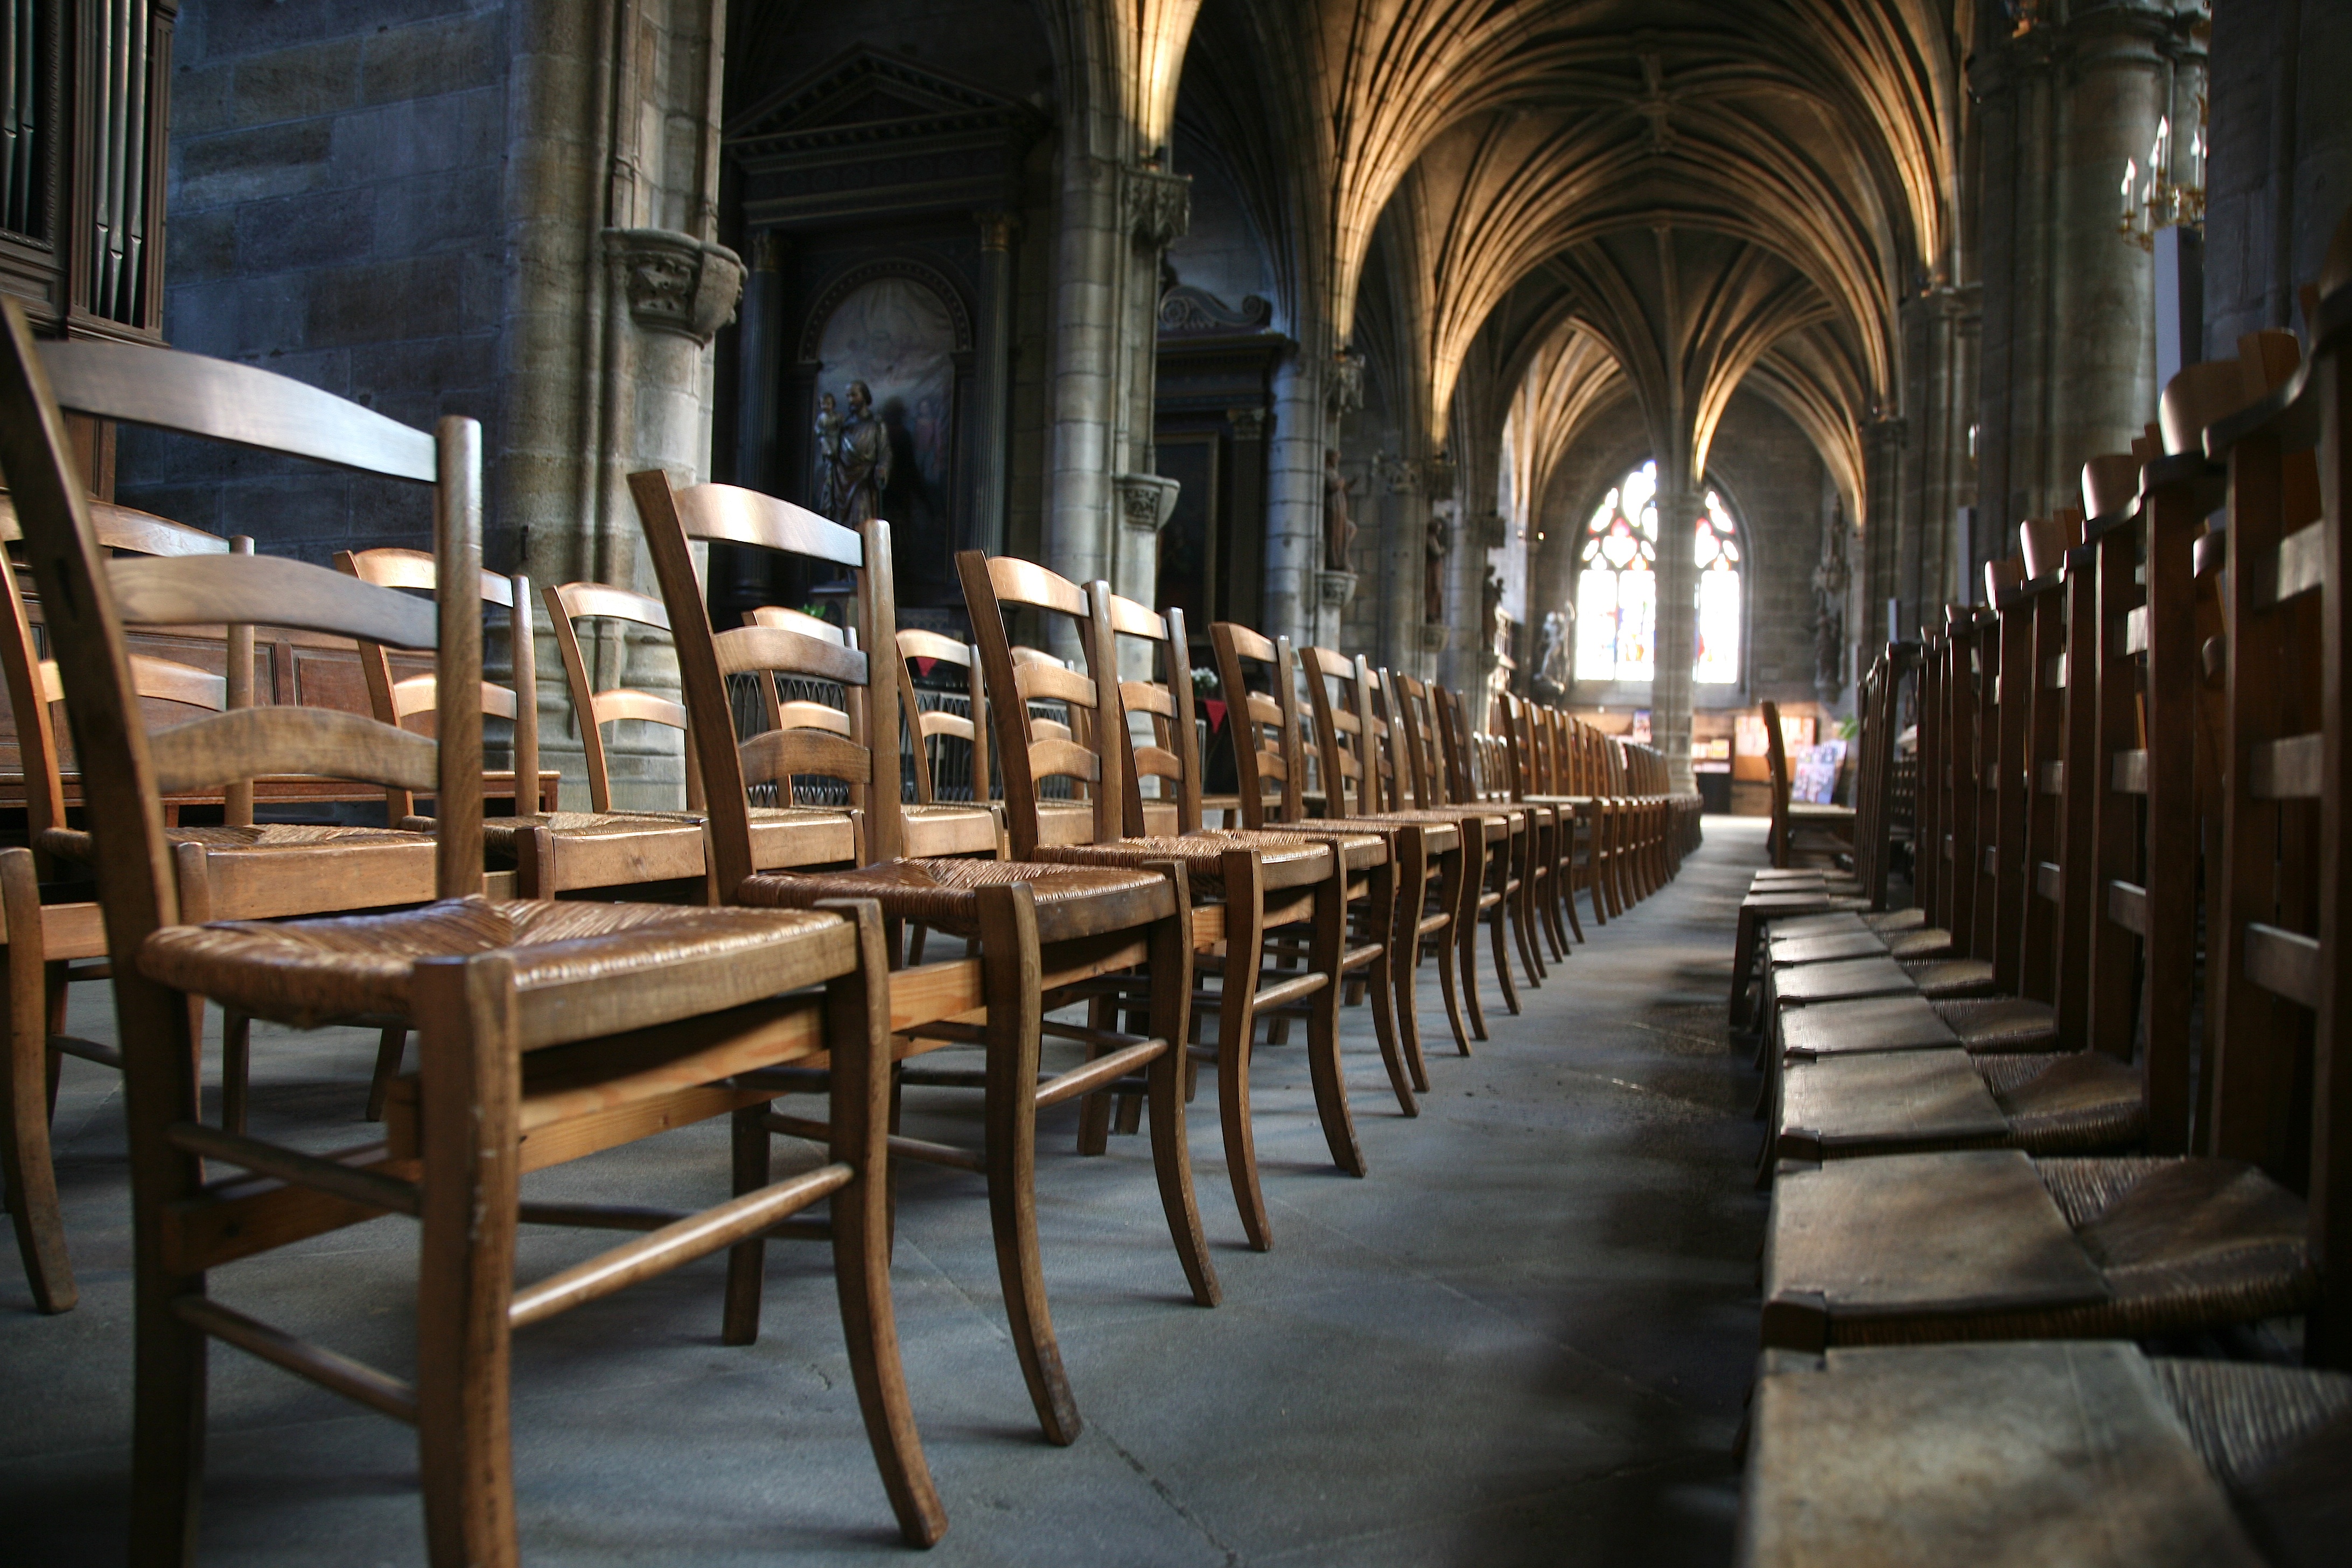
architecture, chair, building, church, cathedral, furniture, gothic, aisle, medieval, auvergne, allier, arquitectura, eglise, catedral, cathedrale, silla, basilica, dom, stoel, chaise, architektur, basilique, gothique, kathedraal, cattedrale, historique, katedra, moulins, moulinssurallier, ardeaglais, bascot, sedia, stol, cadeira, tuoli, krzes o, forma ur